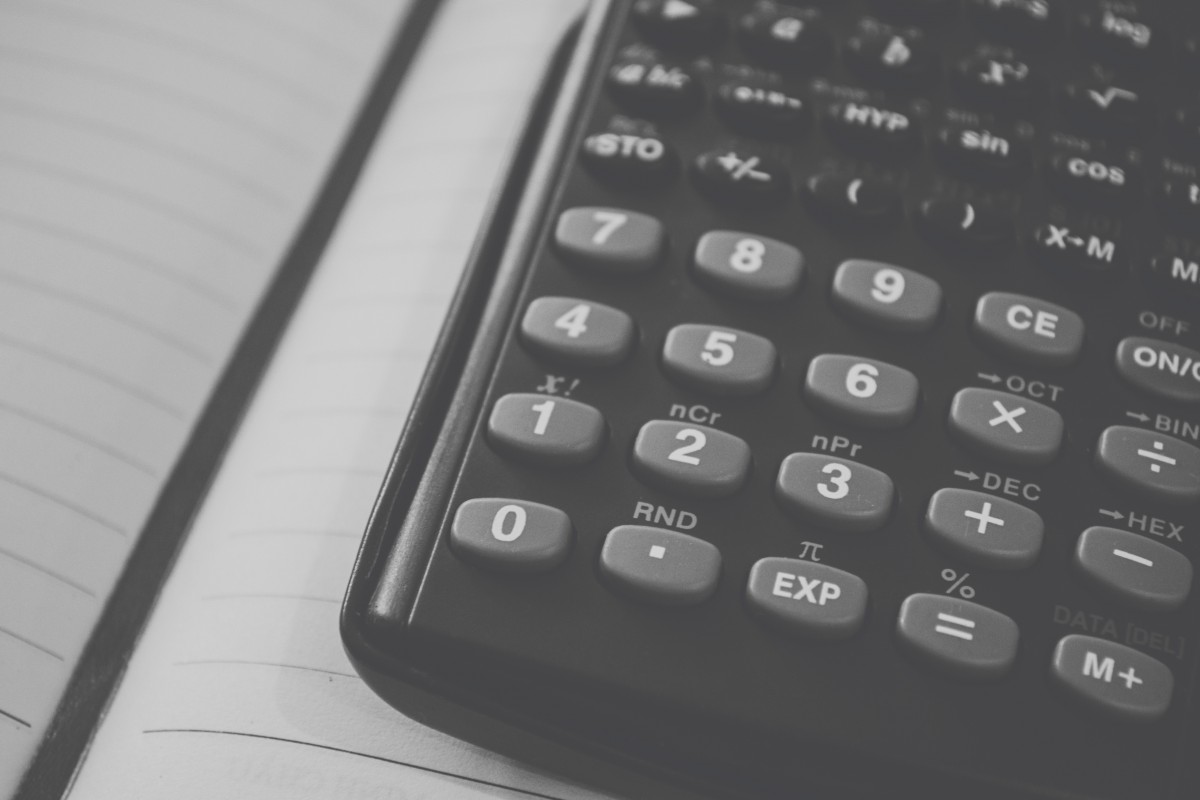
Tags: calculator